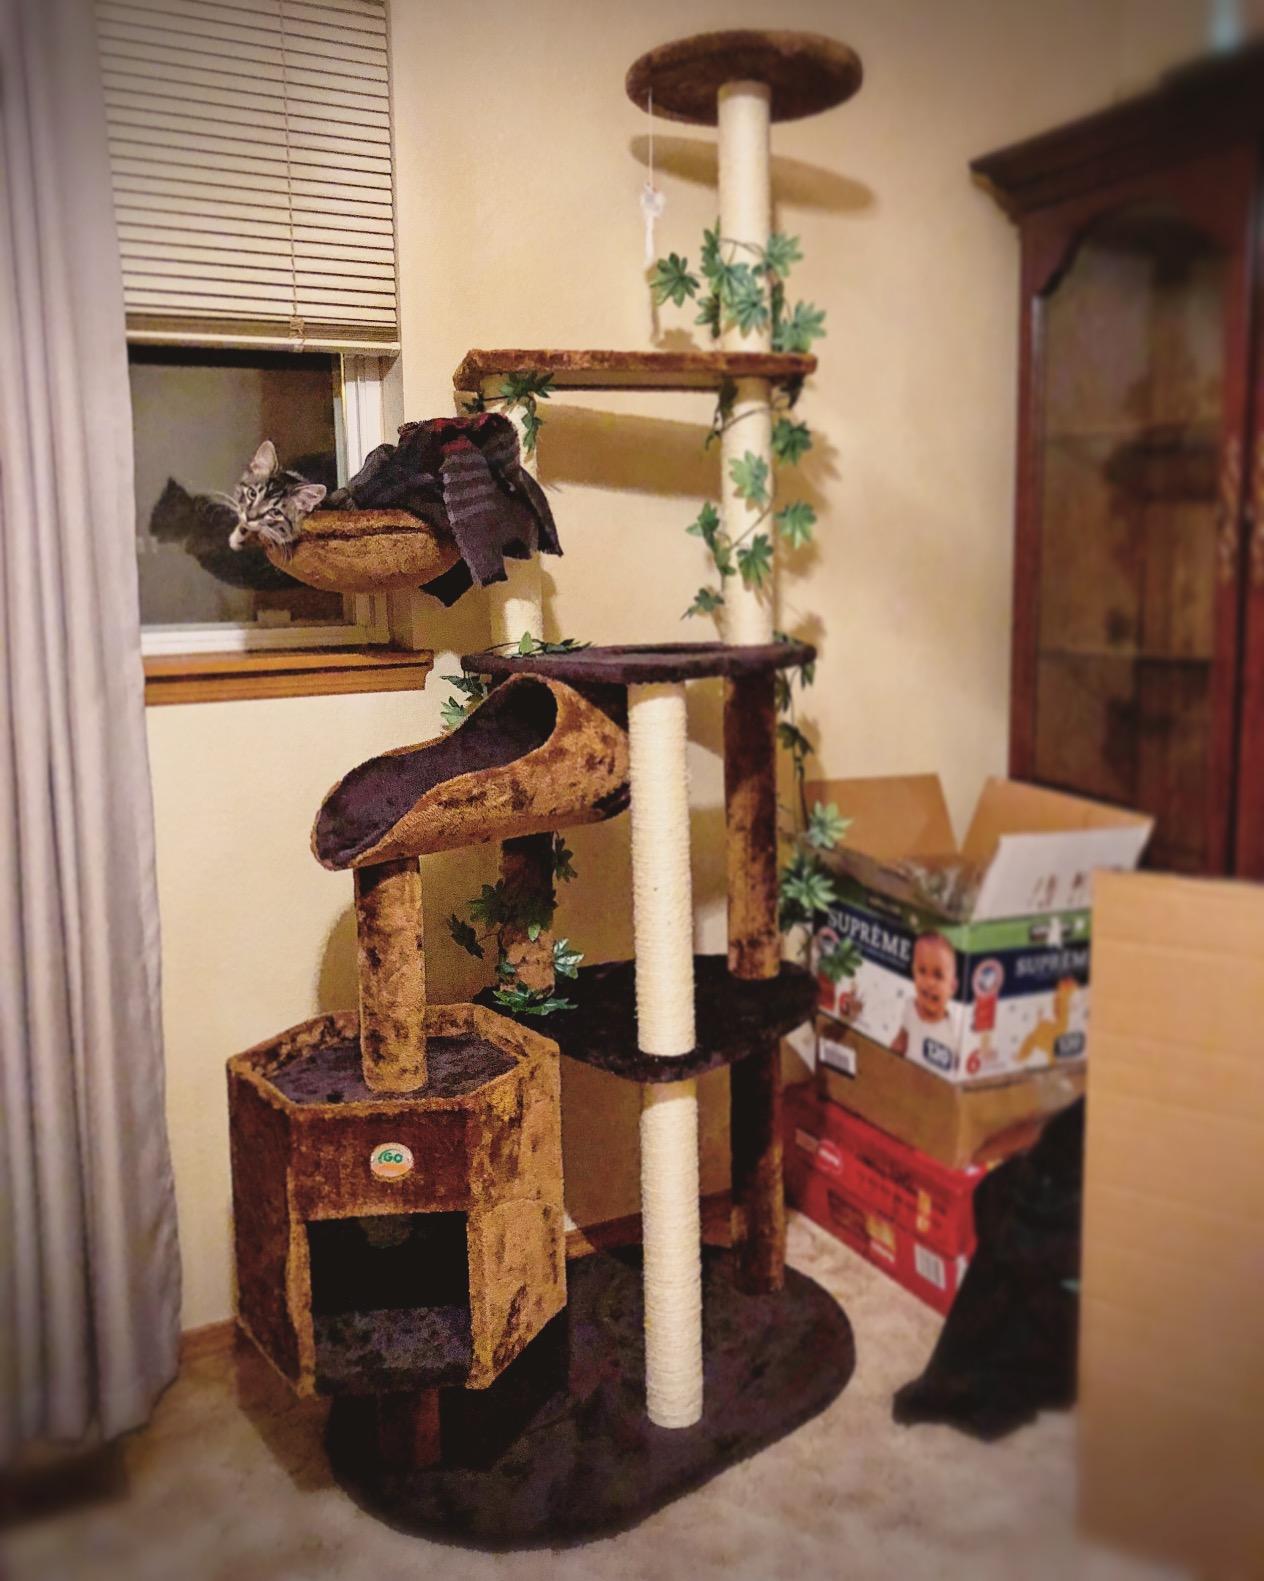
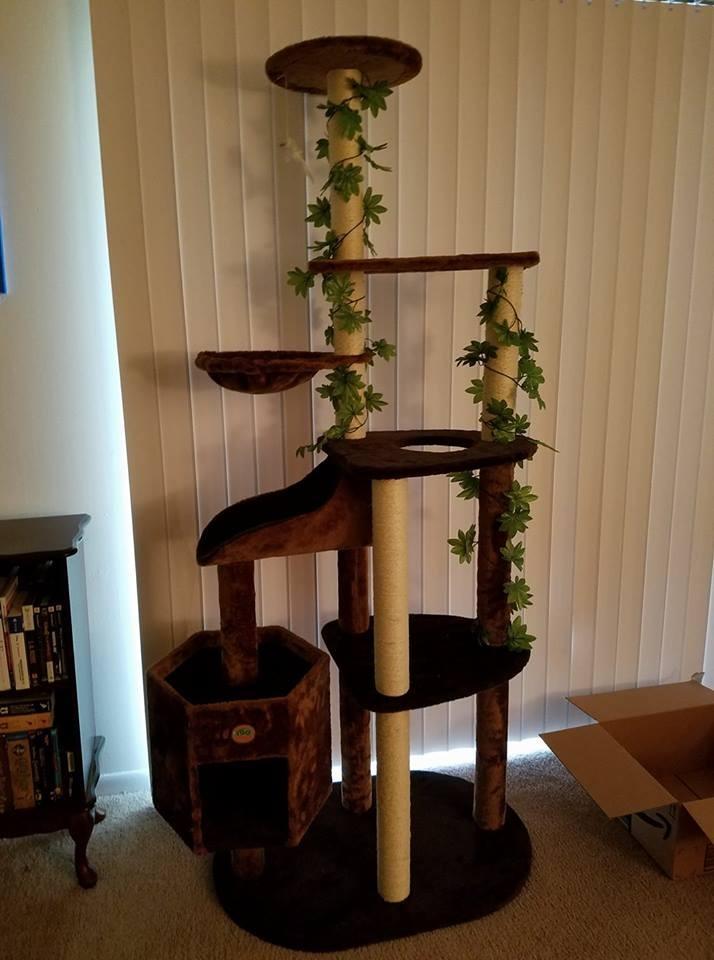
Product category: items_cat tree
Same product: yes